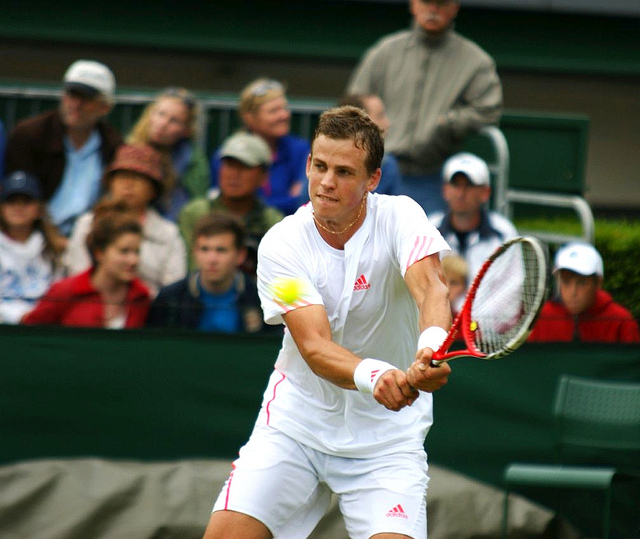
người đàn ông áo trắng đang chơi tennis trên sân